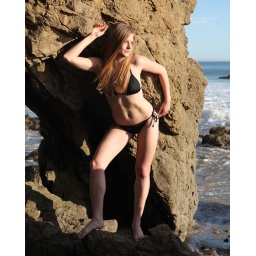
Photoshoot of a pretty model with long blonde hair and blue eyes in a black bikini.